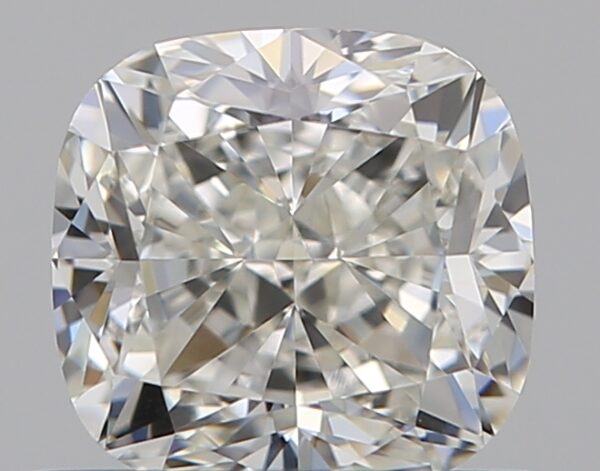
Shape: cushion
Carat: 0.75
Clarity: VS2
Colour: J
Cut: EX
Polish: EX
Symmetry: VG
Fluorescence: F
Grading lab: GIA
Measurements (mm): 5.14 x 4.94 x 3.42